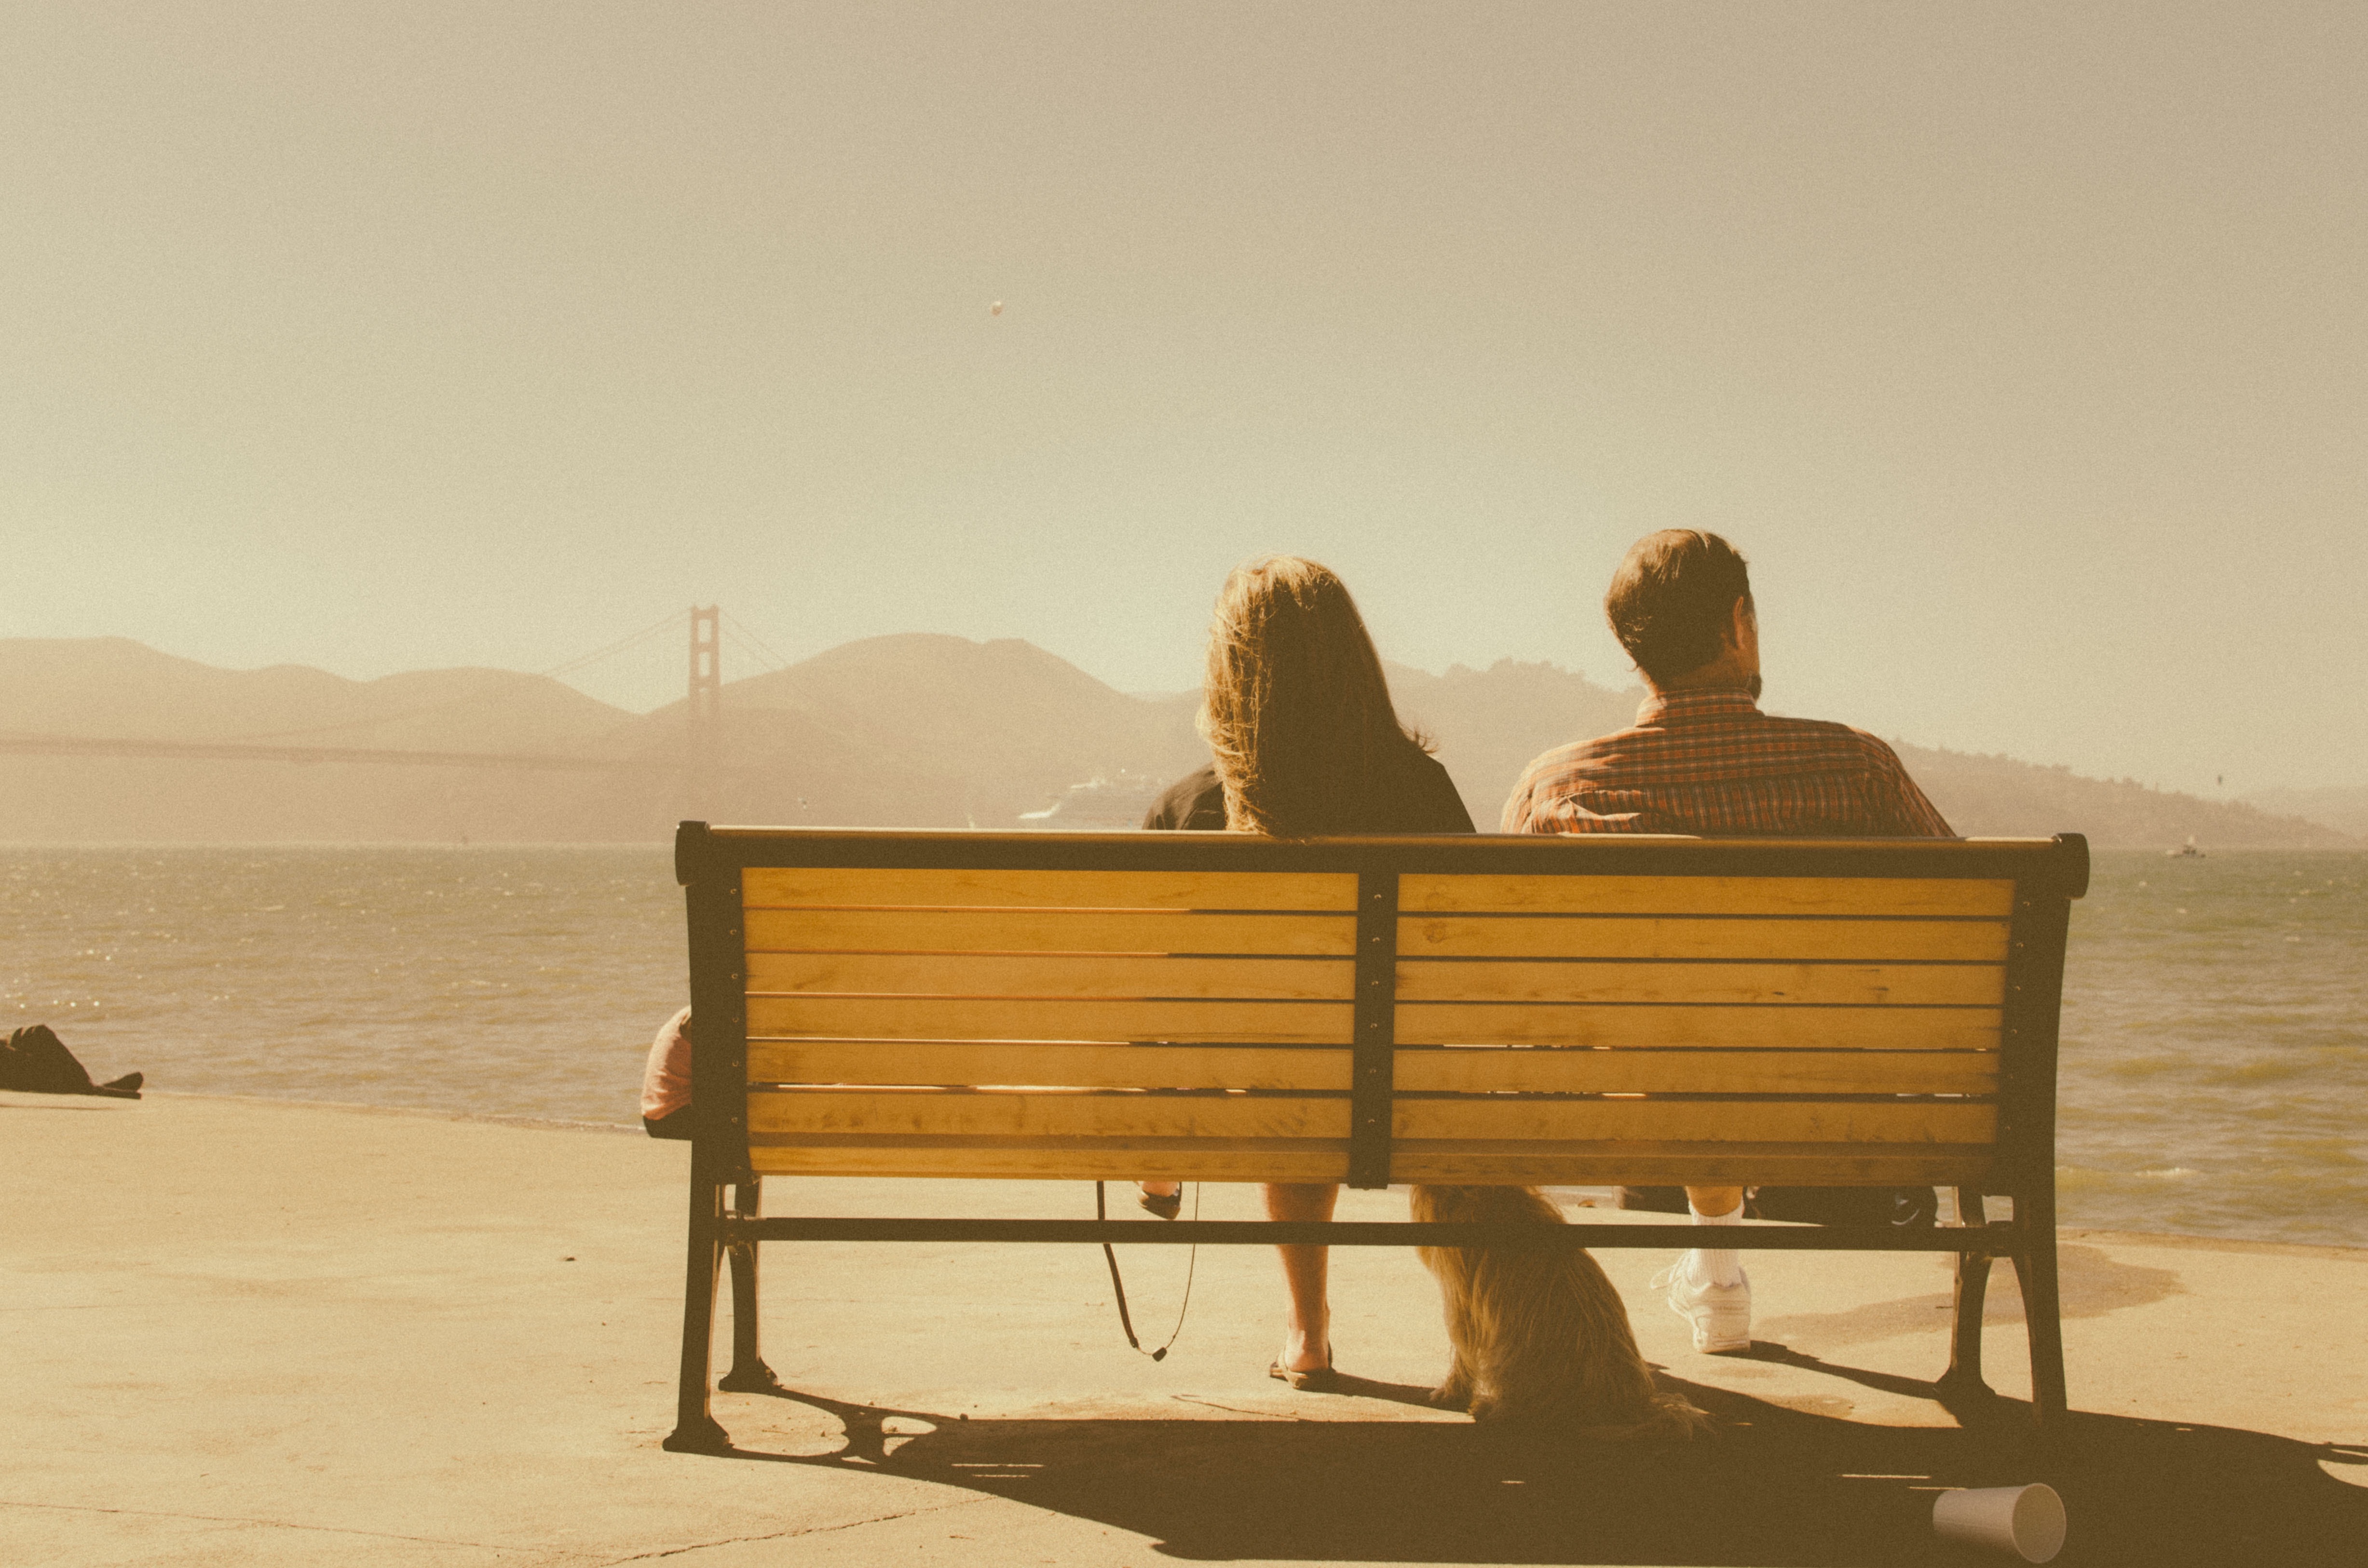
table, sand, person, people, wood, bench, morning, chair, sitting, couple, furniture, human positions